Timeline of the Egyptian revolution of 2011

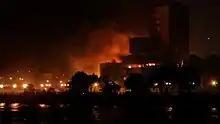
The main headquarters of the ruling National Democratic Party aflame during "Friday of Anger" in Cairo

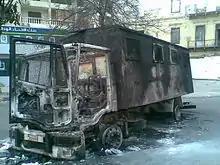
Police vehicle that was burned during the night of 28 January

Tens of thousands filled the streets across Egypt on Friday, 28 January, called by some the "Friday of Anger" ( ' ) and by others as the "Day of Rage"'". Hours before the protests, the Egyptian government shut down Internet services, although some people communicated using a text-to-speech telephone service set up by Google and Twitter. Text messaging and mobile phone services also appeared to be blocked. According to Vodafone, all mobile operators in Egypt were instructed to suspend services in selected areas. The authorities had prior legislative approval to issue such an order.